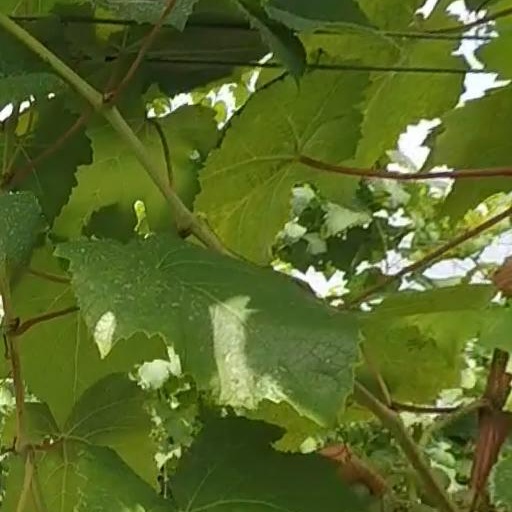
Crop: grape